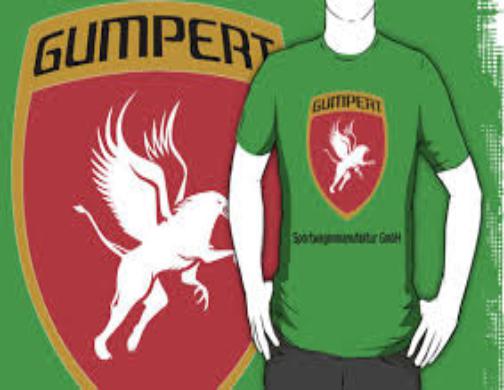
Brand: gumpert
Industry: Transportation